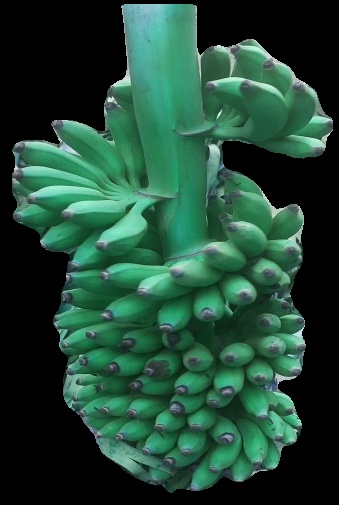
Variety: elakki-bale
Grade: grade1